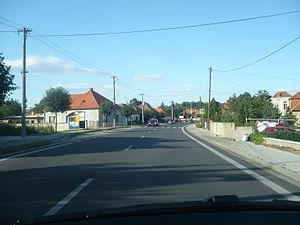
Krušovce est un village de Slovaquie situé dans la région de Nitra.